Sky position (RA, Dec in degrees): 337.422, -2.676
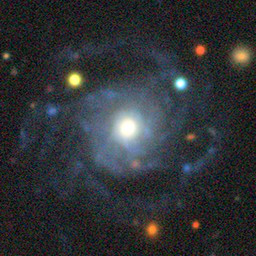
Galaxy morphology: Unbarred Loose Spiral Galaxies